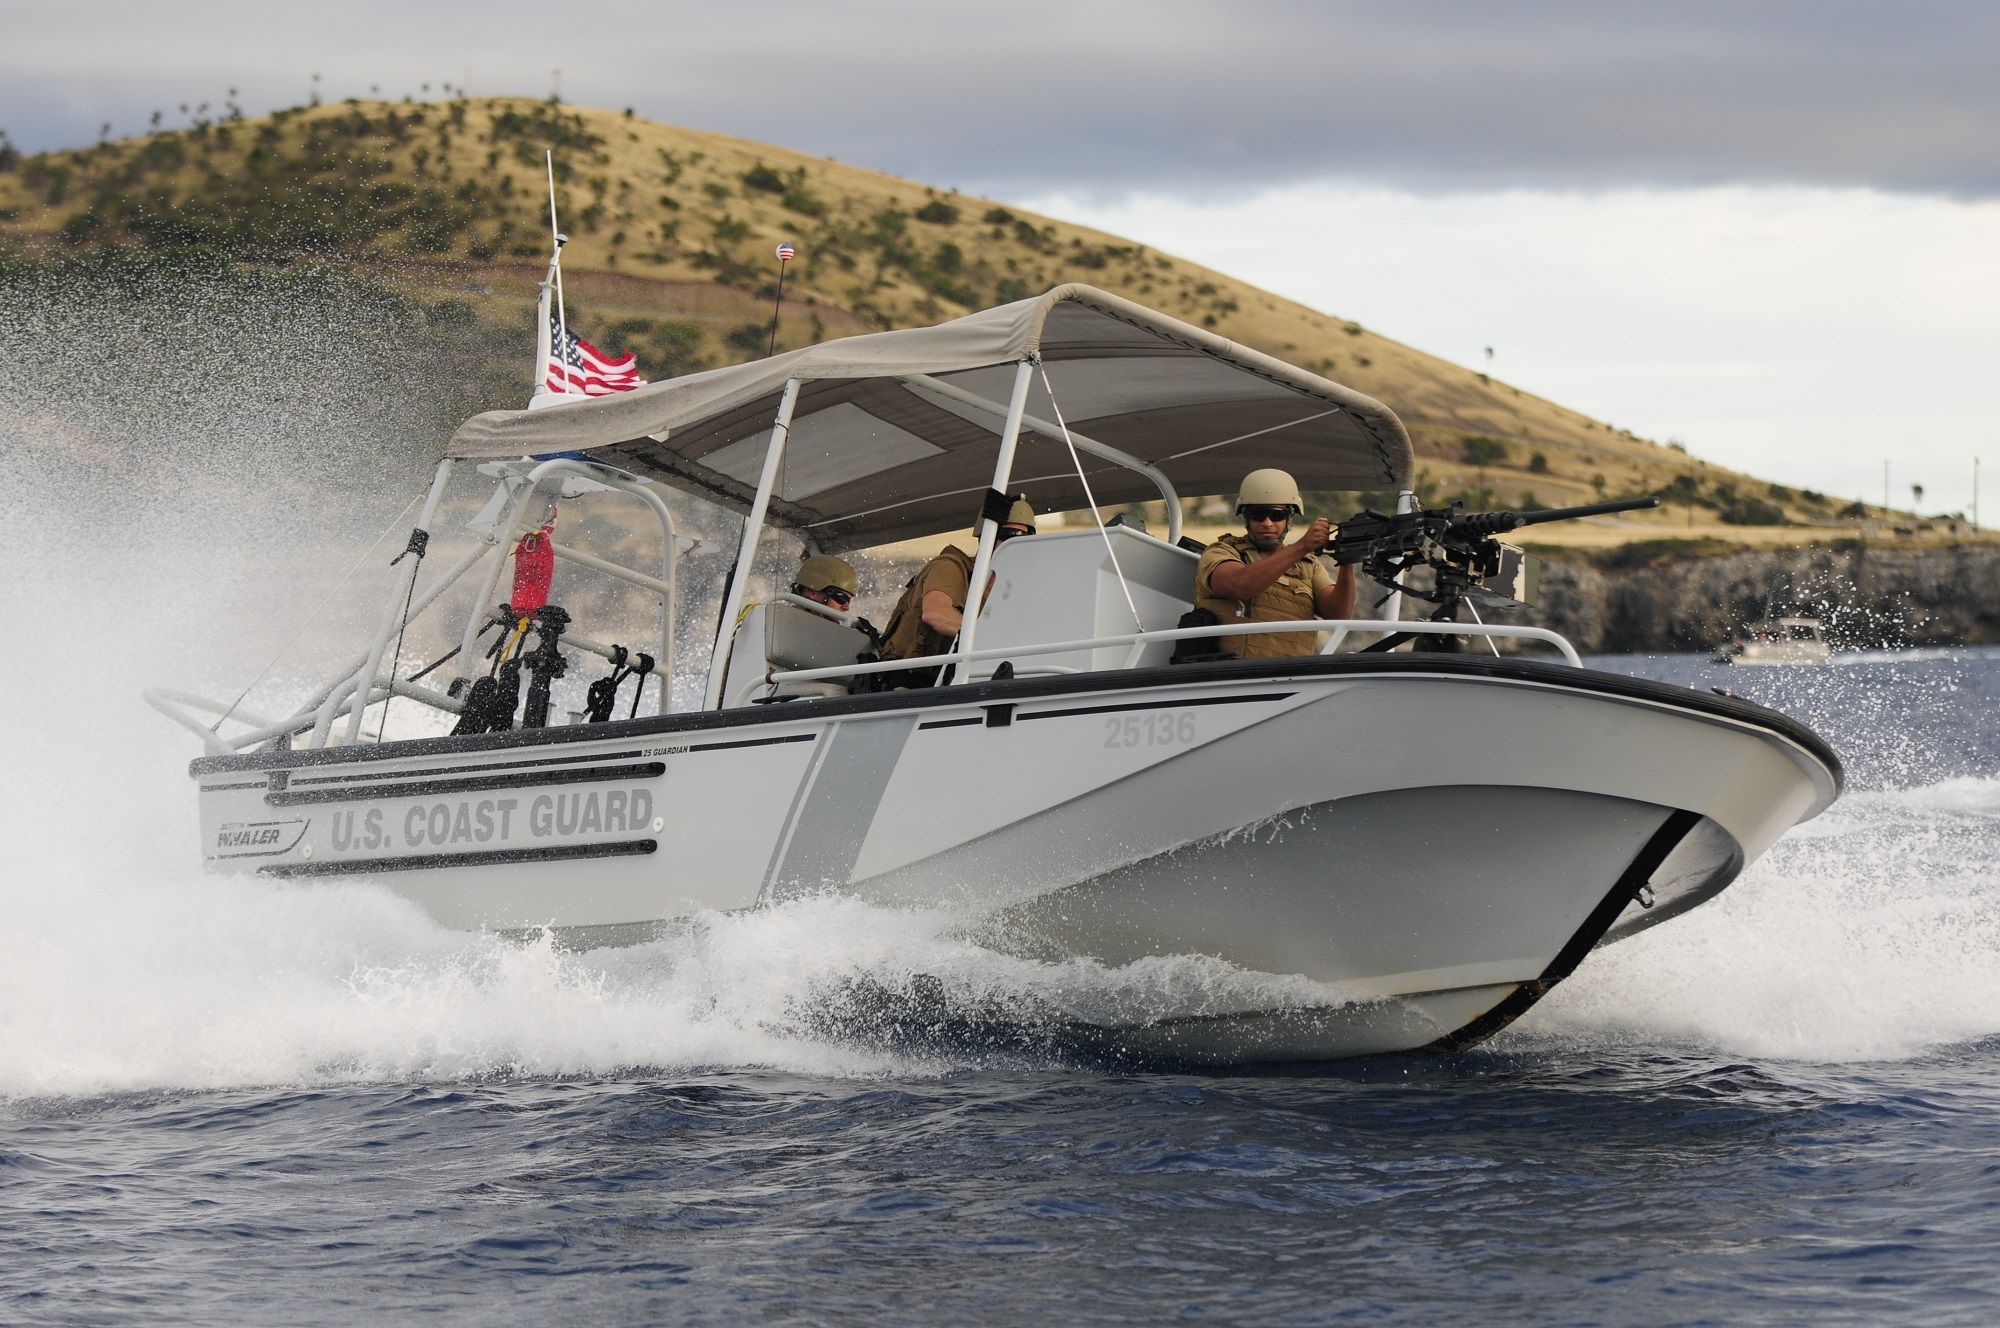
water, boat, ship, military, vehicle, yacht, usa, motorboat, boating, weapons, protection, watercraft, guard, ecosystem, defense, coast guard, skiff, inflatable boat, patrol boat, rigid hulled inflatable boat, fast attack craft, port security